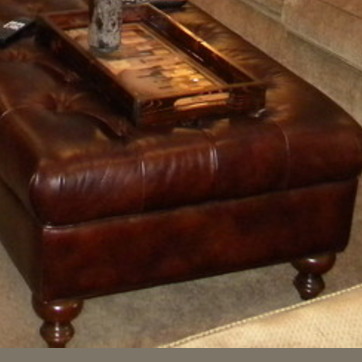
Material: leather